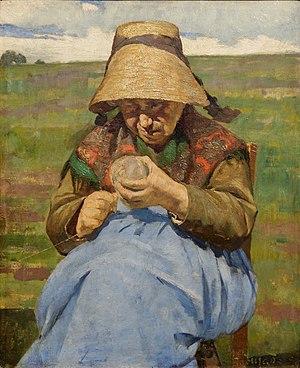
Mémé désigne affectueusement en français une grand-mère, ou, péjorativement, une femme âgée manquant de souplesse de caractère. De plus :
Saint-Sauves-d'Auvergne est une commune française, située dans le département du Puy-de-Dôme, en région Auvergne-Rhône-Alpes.